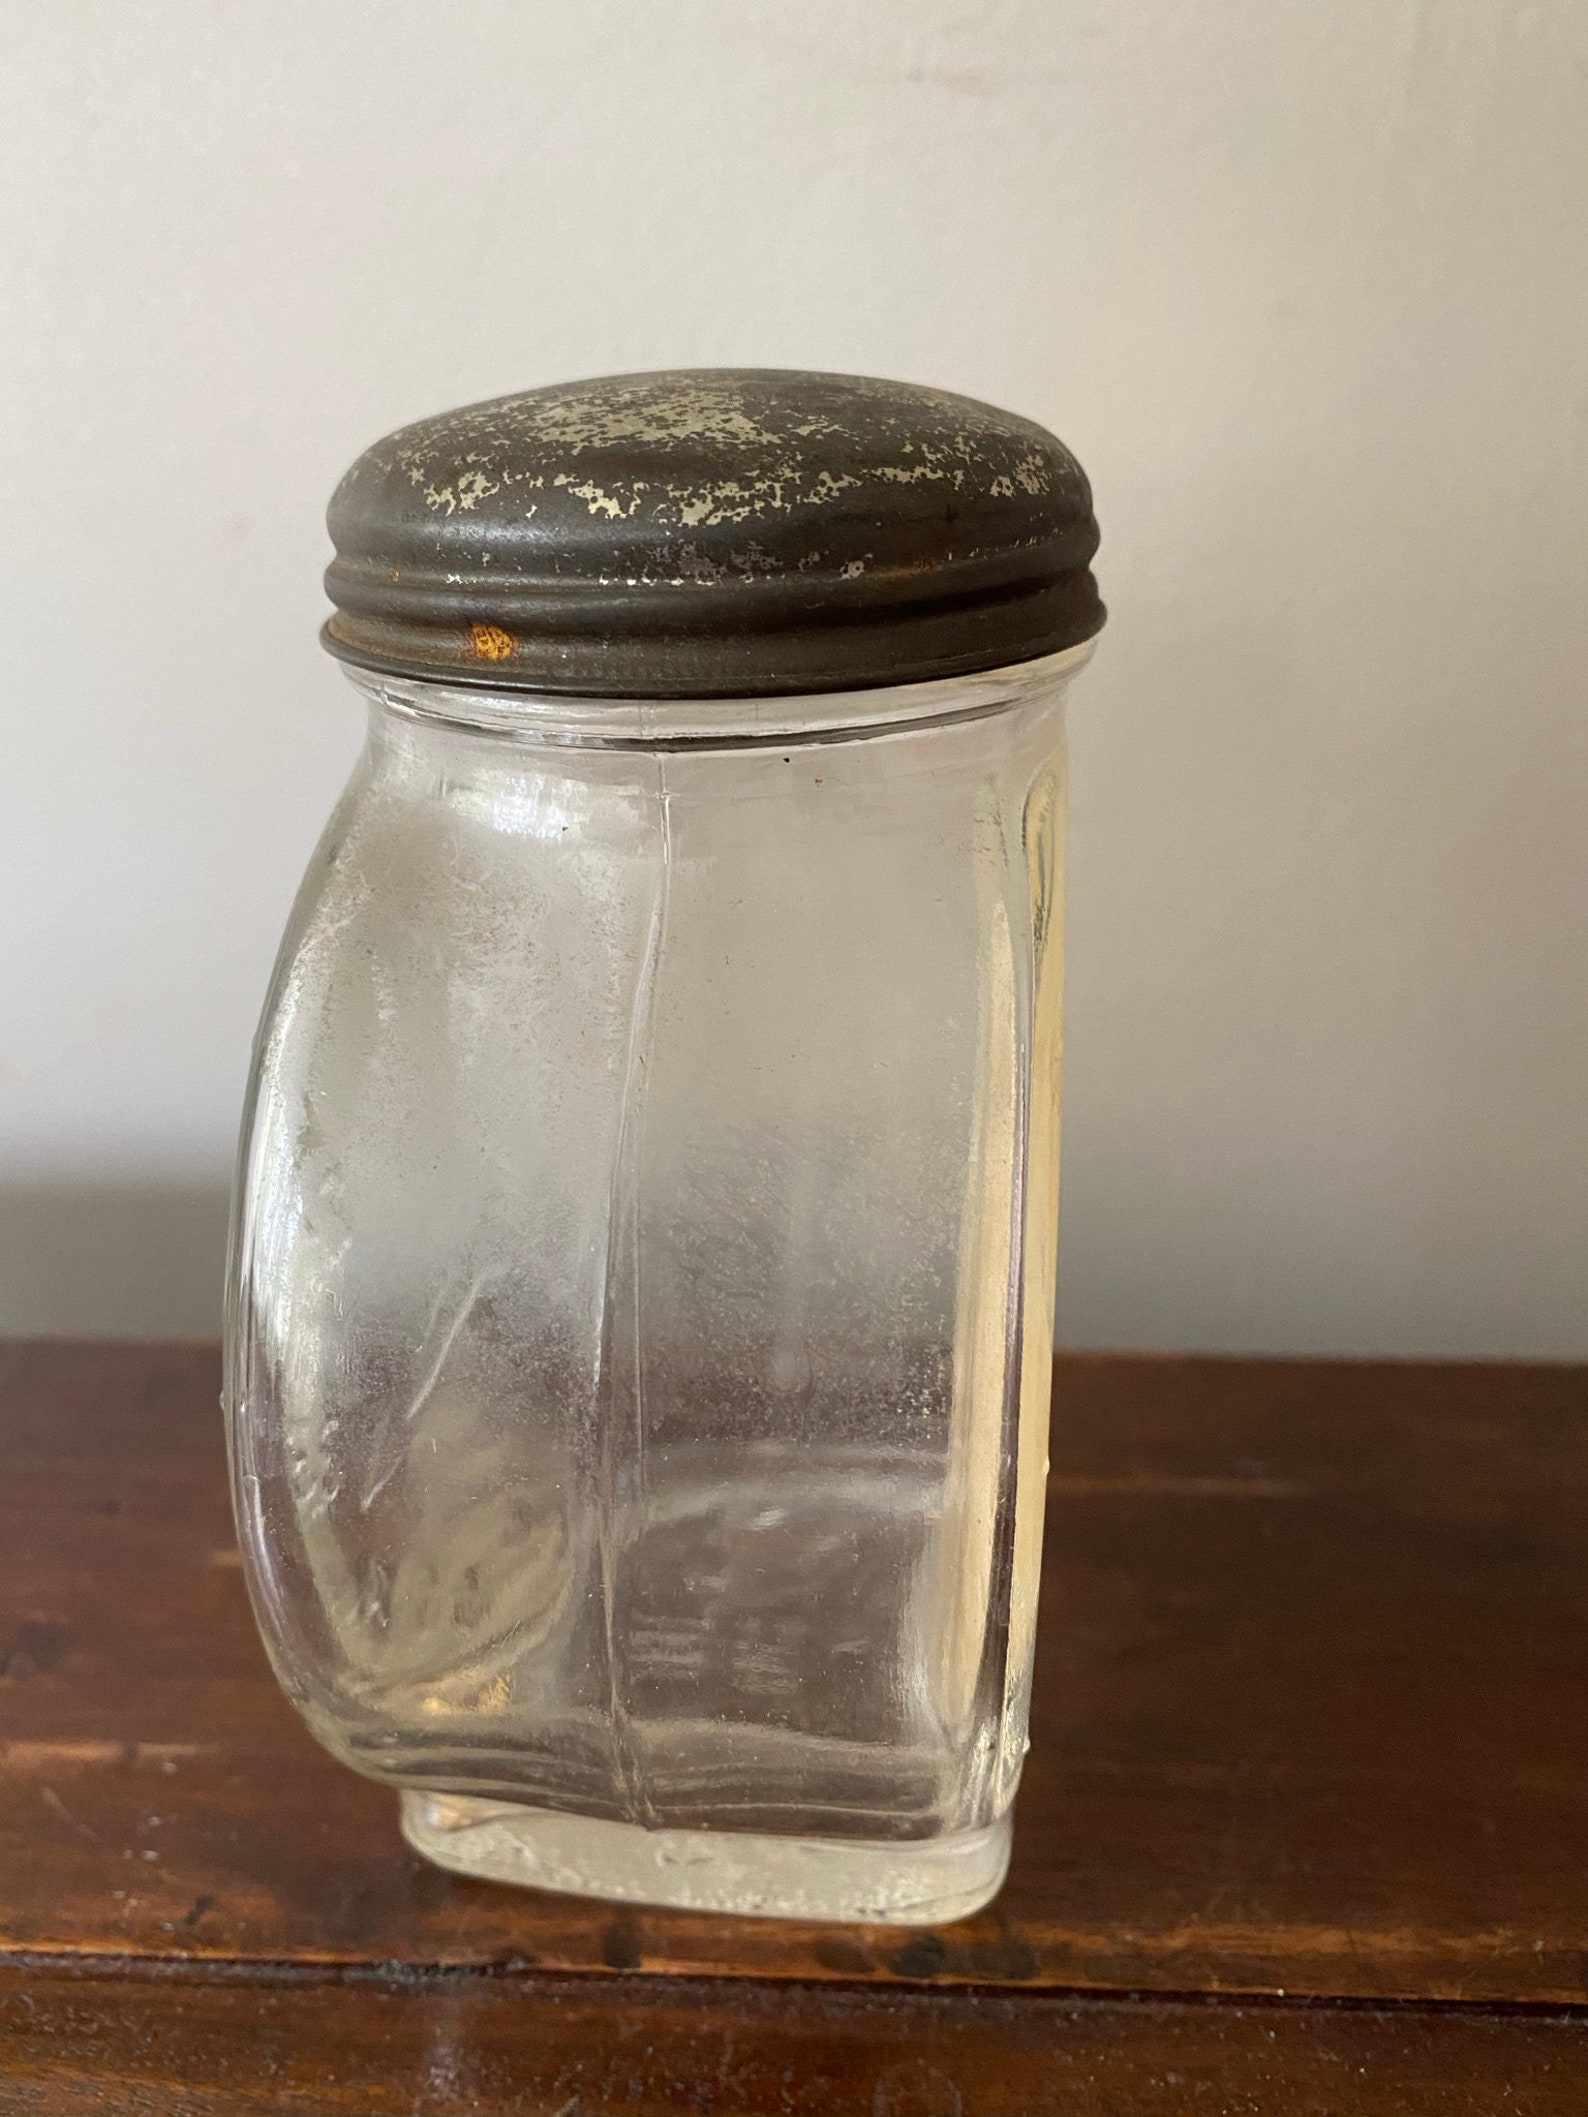
Waste category: glass